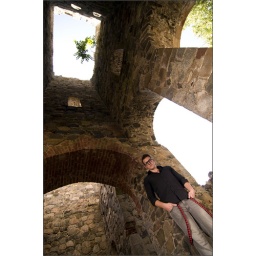
Location: Old Church in Sigtuna, SwedenStrobist info: SB900 thrugh white umbrella camera leftSB800 on floor with omnibouncer camera right